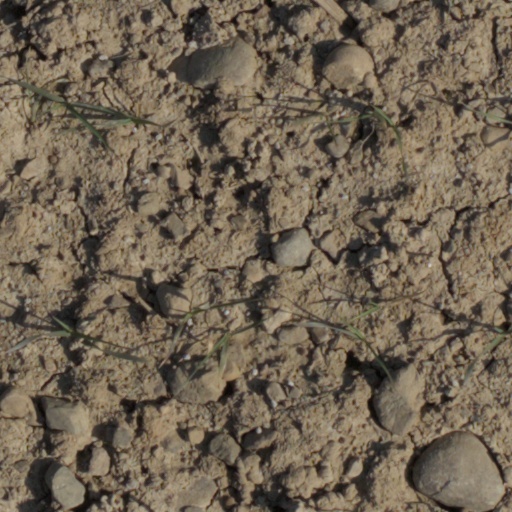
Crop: wheat